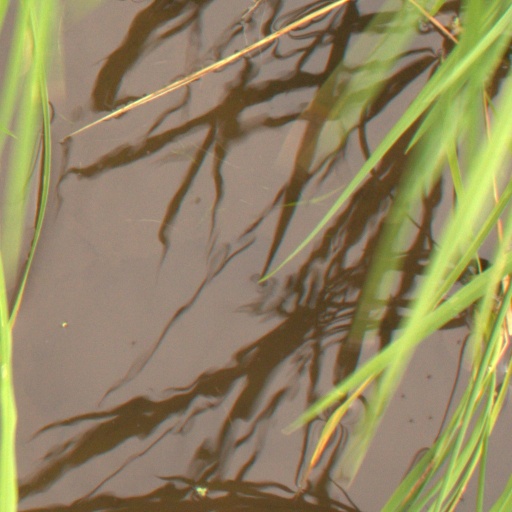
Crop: rice